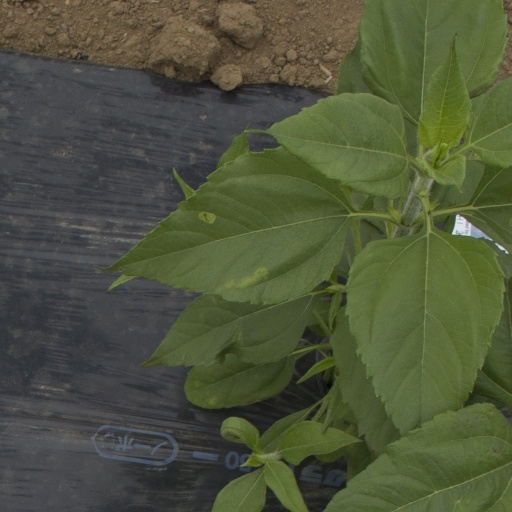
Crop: Jerusalem artichoke